SJ F (steam locomotive)

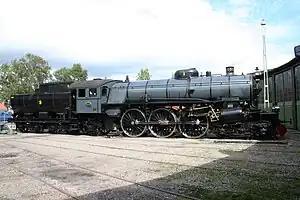
SJ 1200 at Gävle, August 2008

The F class was a type of steam locomotive used by Swedish State Railways and based on the Württemberg C. Eleven locos were built by Nydquist & Holm (NOHAB) between 1914 and 1916. It was primarily used on the main lines between Stockholm-Gothenburg and Stockholm-Malmö. It is one of the largest steam locomotives ever used in Sweden.